Gladiator

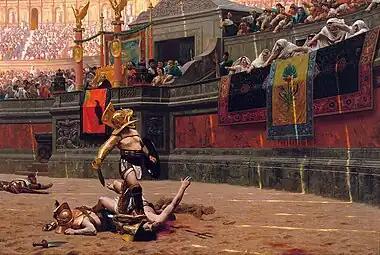
"Pollice Verso" ("With a Turned Thumb"), an 1872 painting by Jean-Léon Gérôme

Two other sources of gladiators, found increasingly during the Principate and the relatively low military activity of the Pax Romana, were slaves condemned to the arena ("damnati"), to gladiator schools or games ("ad ludum gladiatorium") as punishment for crimes, and the paid volunteers ("auctorati") who by the late Republic may have comprised approximately half—and possibly the most capable half—of all gladiators. The use of volunteers had a precedent in the Iberian "munus" of Scipio Africanus; but none of those had been paid.